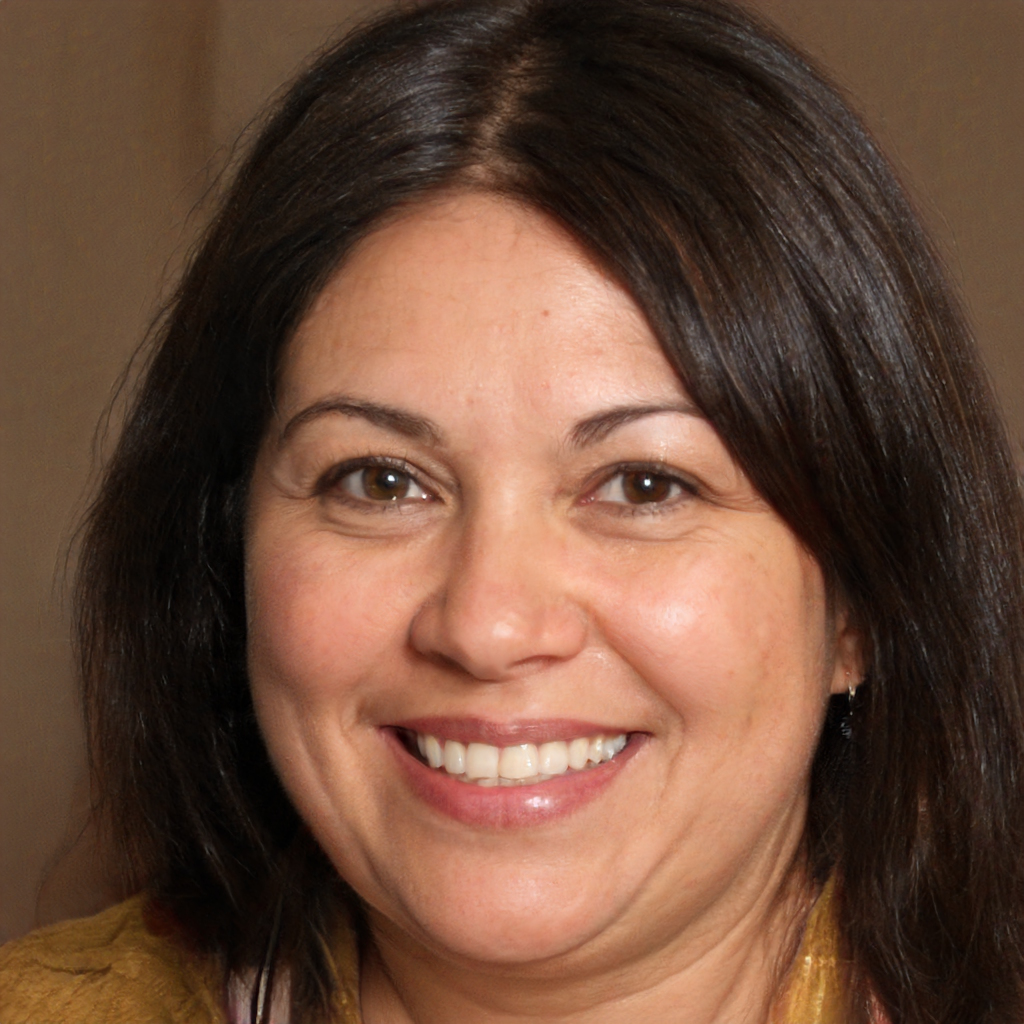
Label: No Watermark